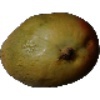
Label: Papaya 1